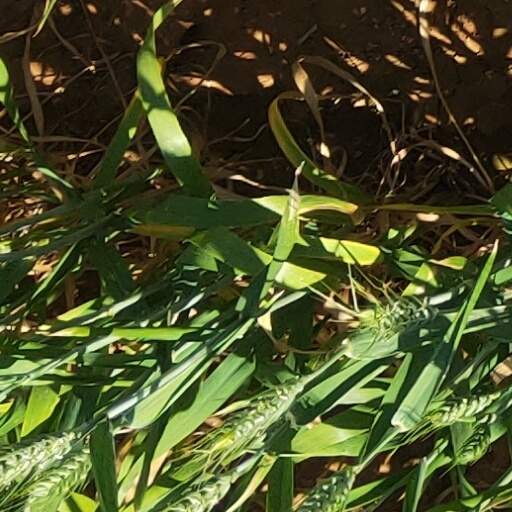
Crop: wheat